Hanno R. Ellenbogen Citizenship Award

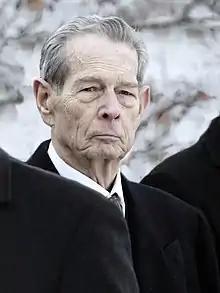
King Michael I of Romania was the sixth recipient of the HRE Citizenship Award.

His Majesty King Michael I of Romania (born 1922; died 2017) was twice Head of State in Romania: from 1927 to 1930 and from 1940 to 1947, when he was deposed by the Communists, stripped of his citizenship, and banished from the country. Over the next fifty-five years he worked as a mechanic, commercial pilot and businessman and, with his wife Queen Anne, Princess of Bourbon-Parma, brought up their five daughters. In 1997 he said in an interview: "The King is head of state but he is also the first servant of the people. Never forget that."